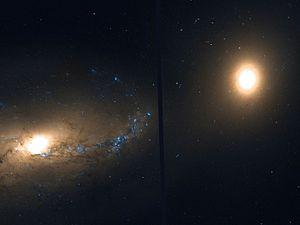
Les galaxies de Seyfert sont des galaxies spirales caractérisées par un noyau extrêmement brillant et compact. D'une brillance de surface très élevée, leur noyau représente l'une des plus grandes sources de rayonnement électromagnétique connues de l'Univers, possiblement liée au trou noir supermassif en leur centre. Ces galaxies présentent des émissions fortes dans les domaines radio, ultraviolet, infrarouge et rayons X du spectre électromagnétique. Elles représenteraient plus de 5 % de l'ensemble des galaxies de l'univers observable.